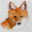
Label: fox